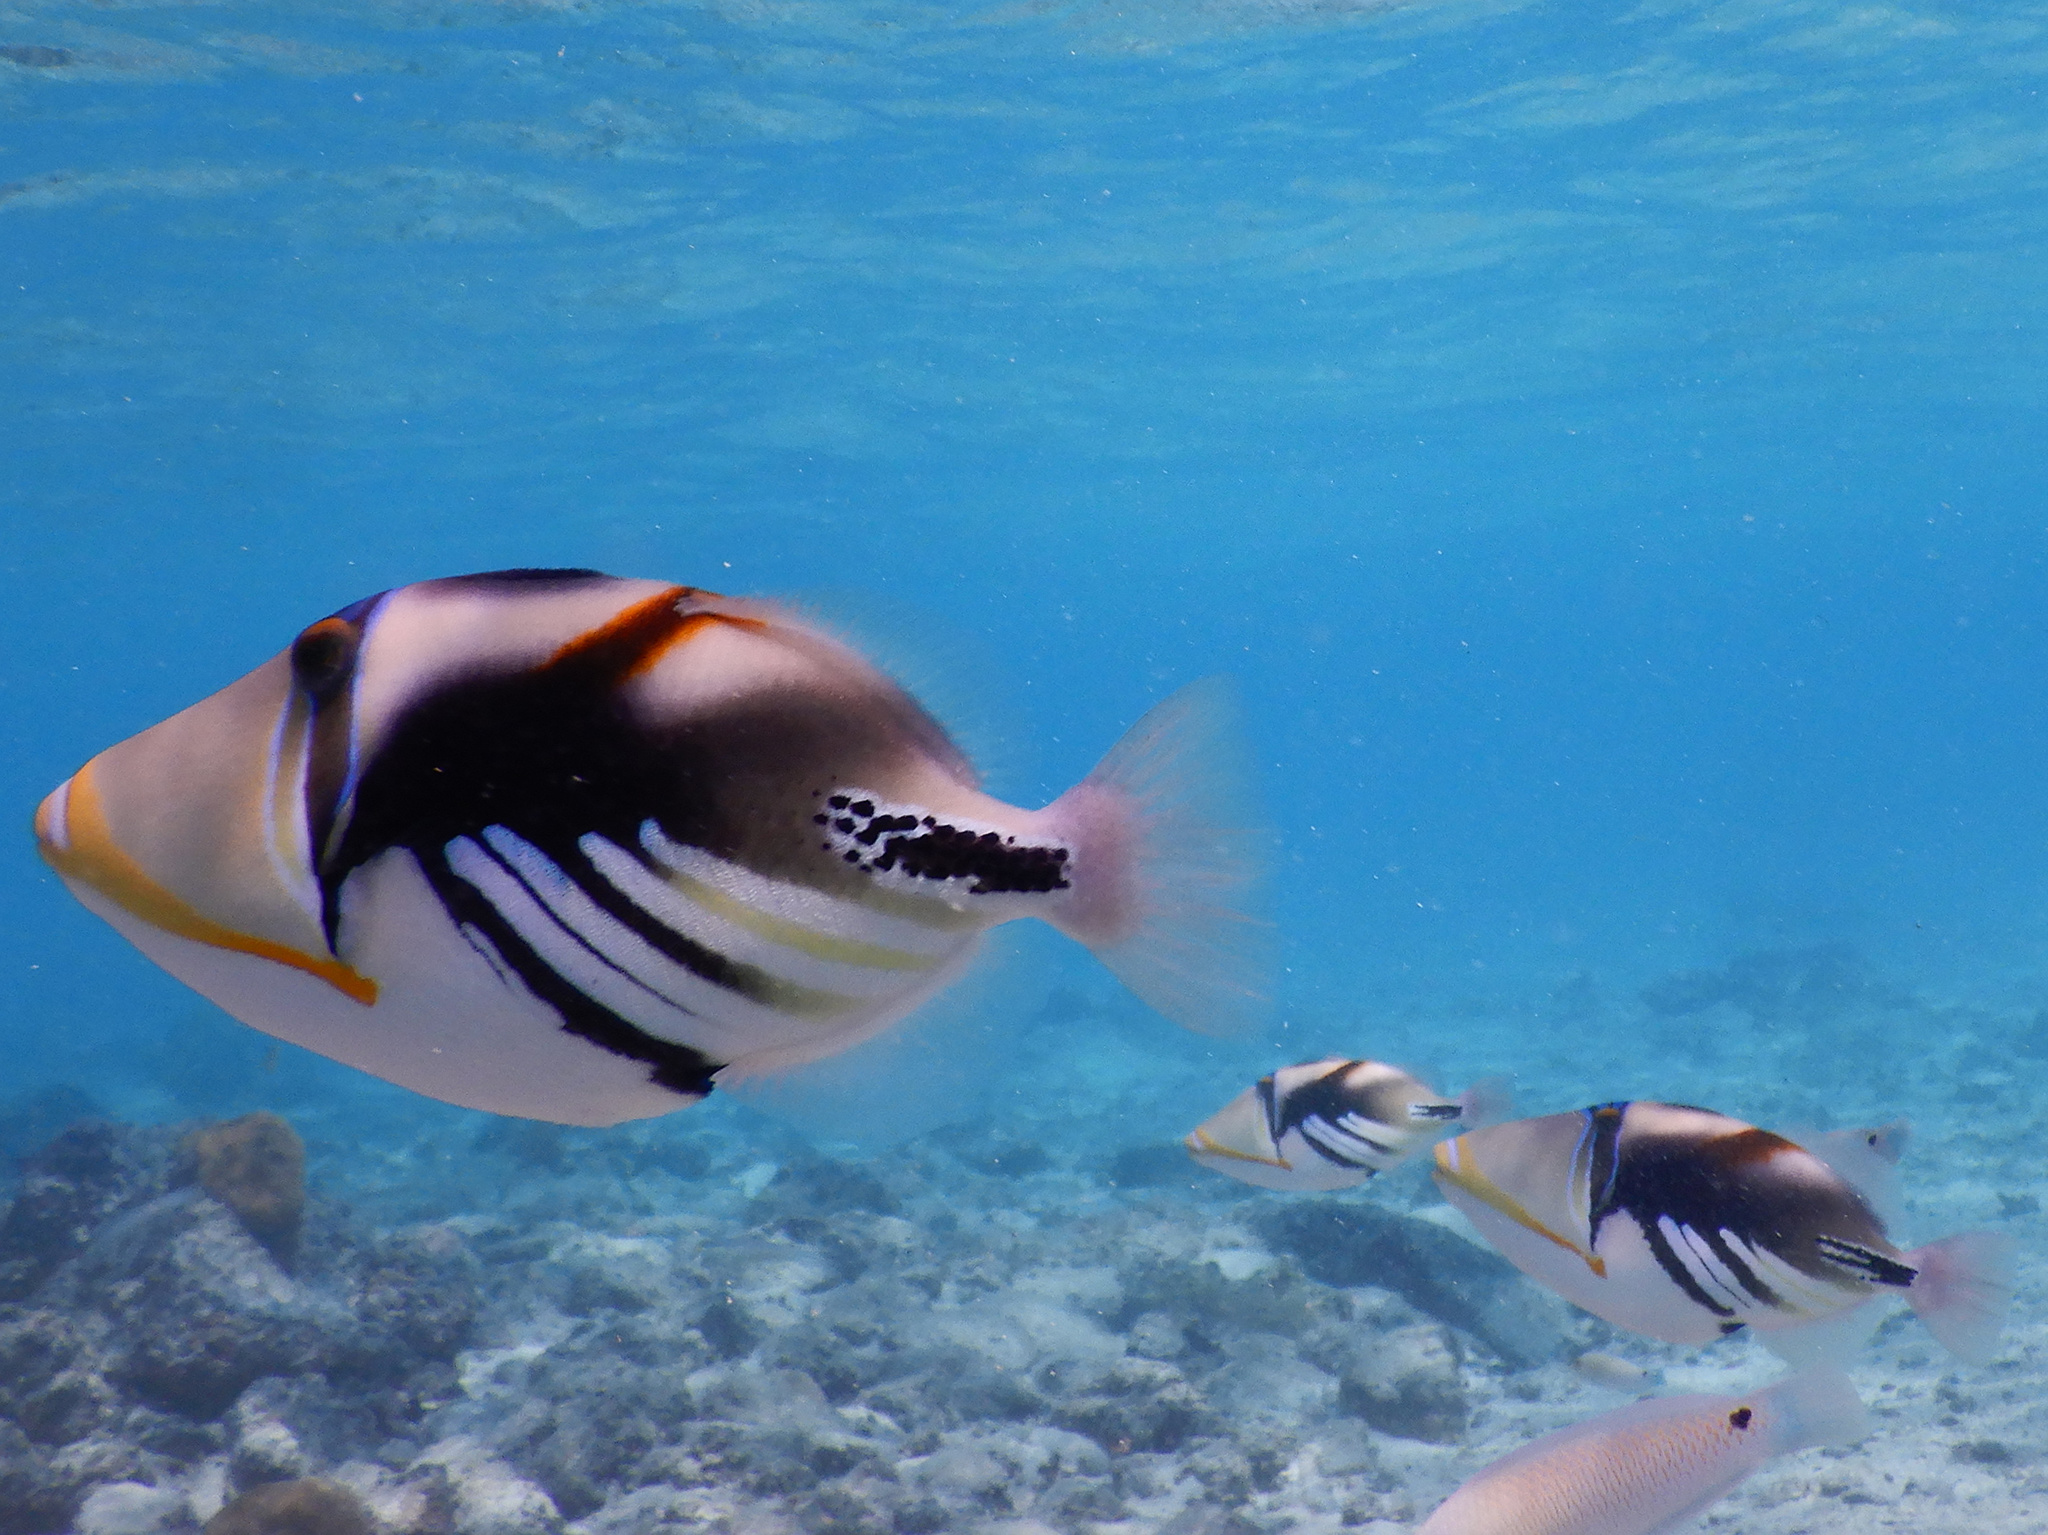
Rhinecanthus aculeatus (Lagoon Triggerfish)